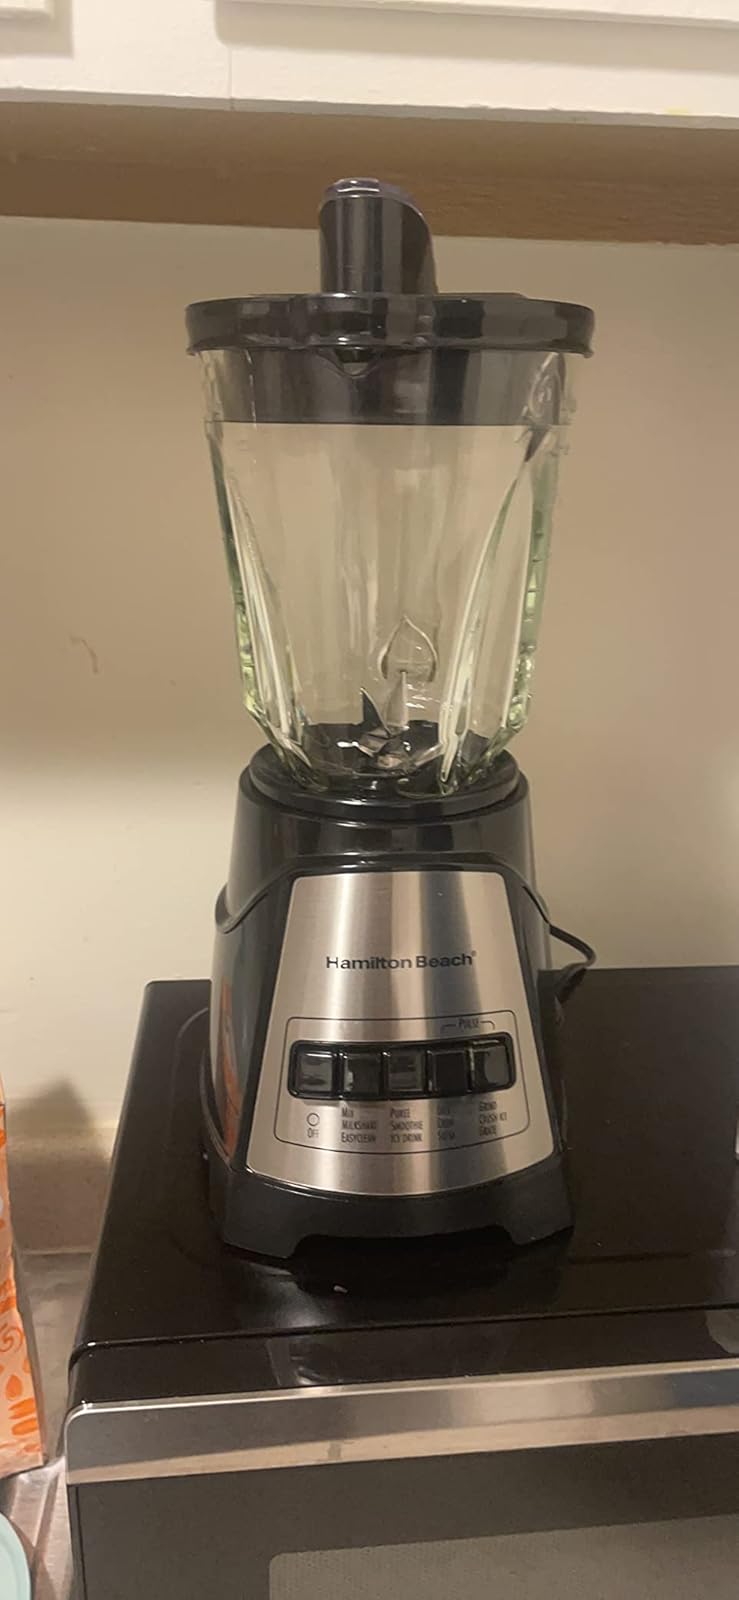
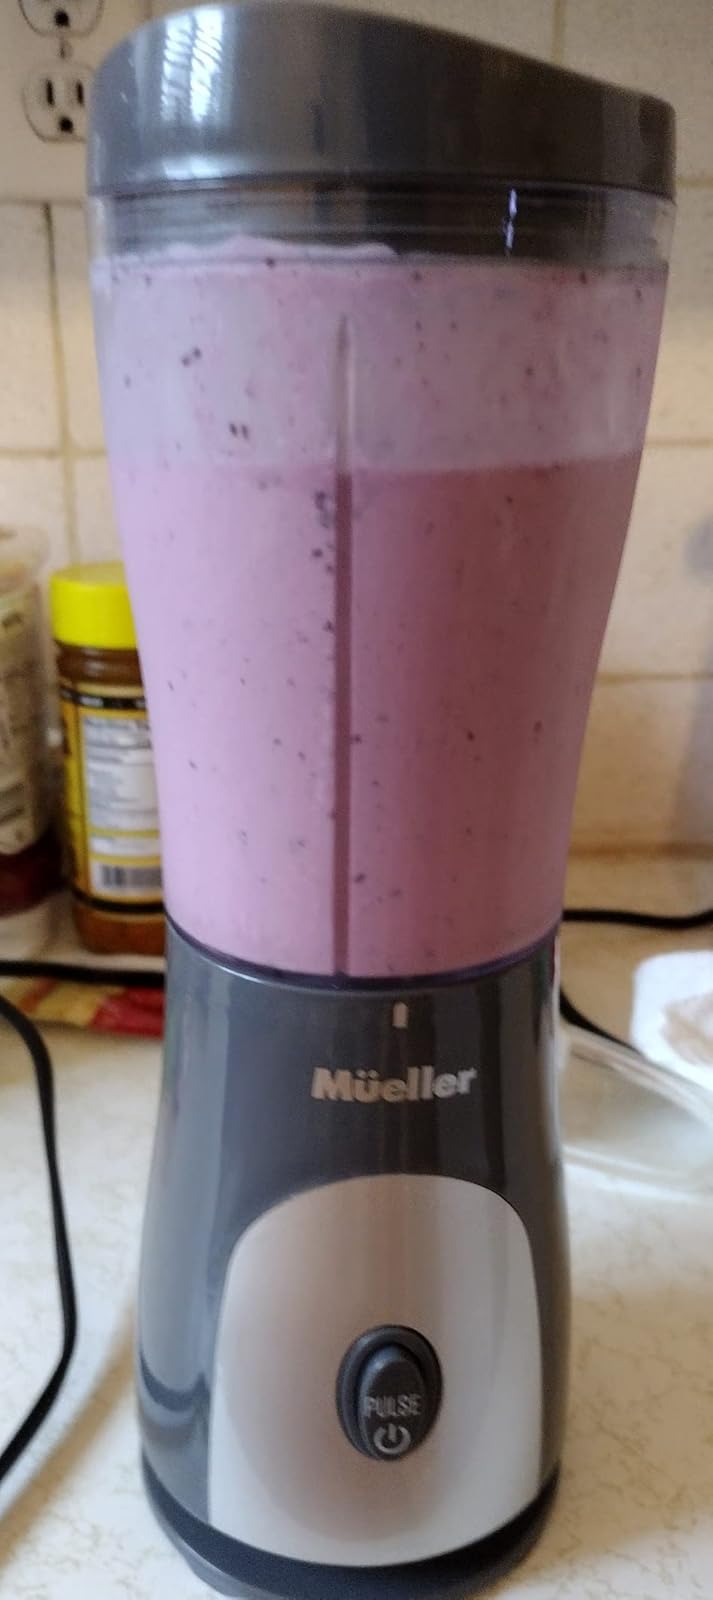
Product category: items_blender
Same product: no